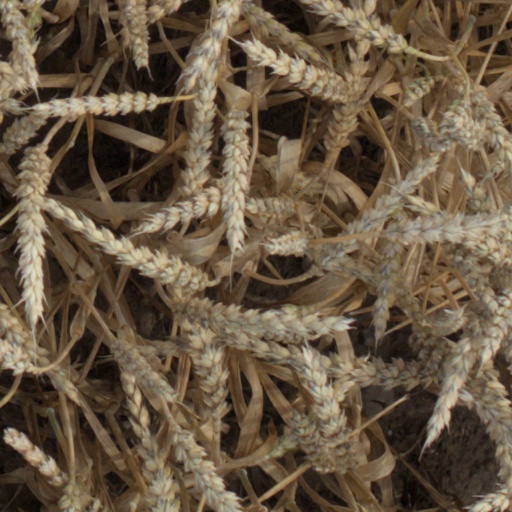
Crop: wheat